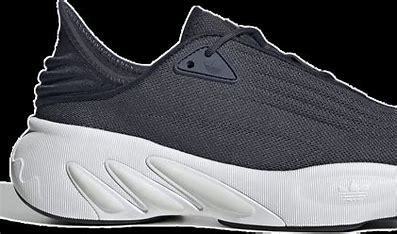
Brand: Adidas
Model: Adifom Sltn